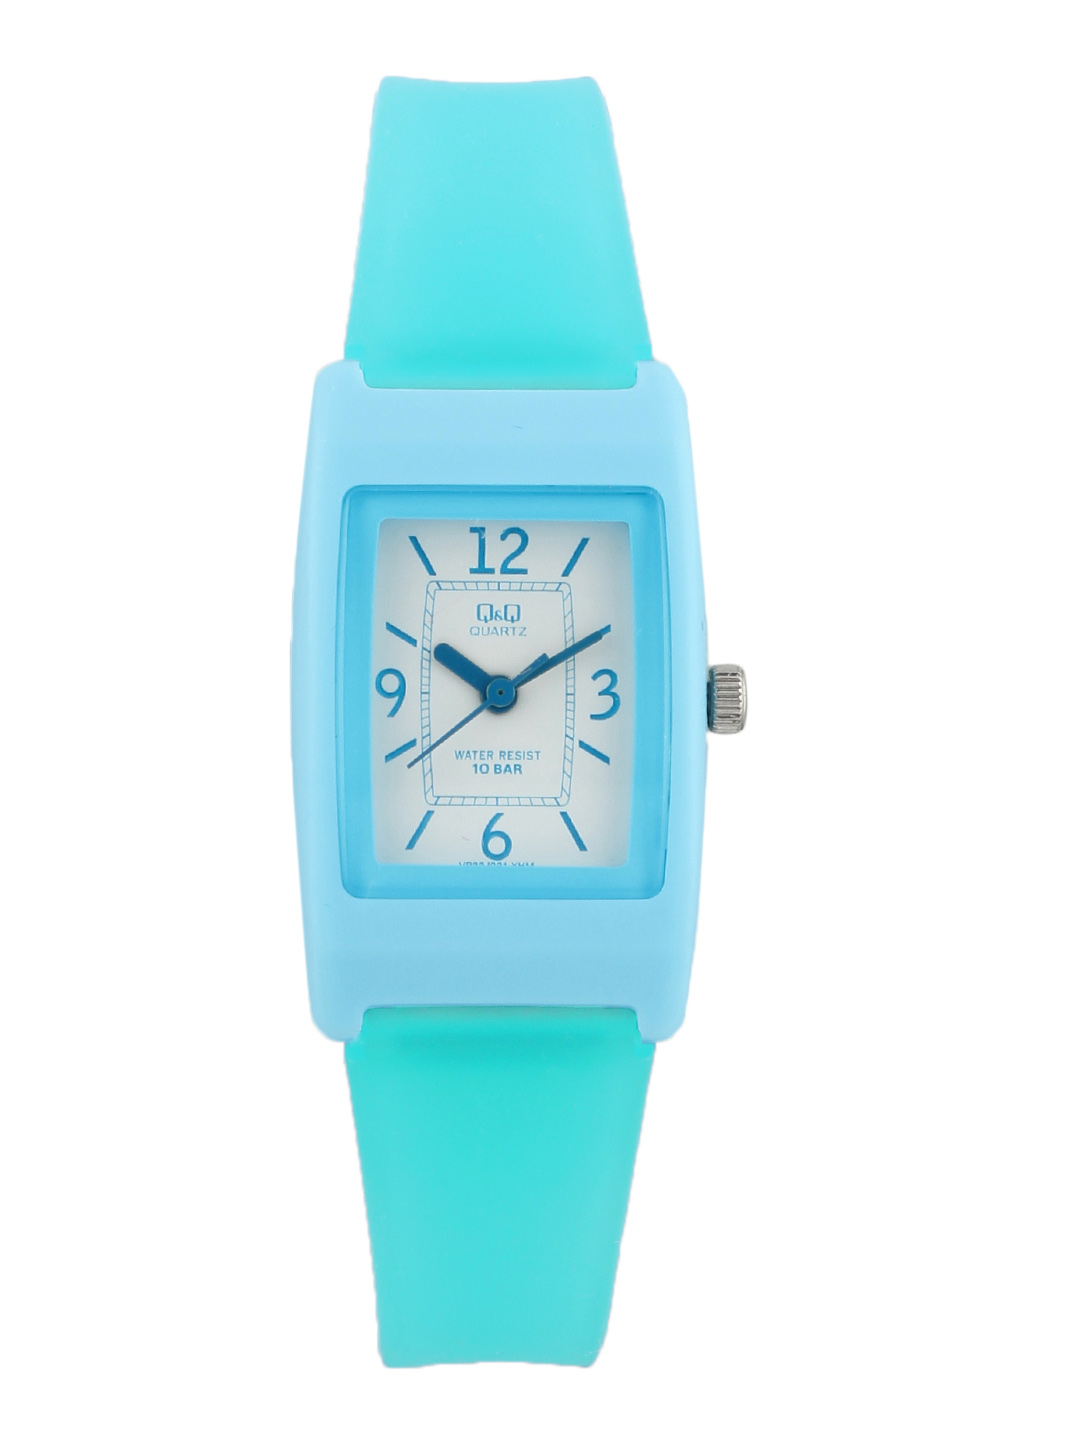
Q&Q Kids Unisex White Dial Analog Watch
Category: Accessories / Watches / Watches
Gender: Unisex
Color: White
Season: Winter 2016
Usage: Casual